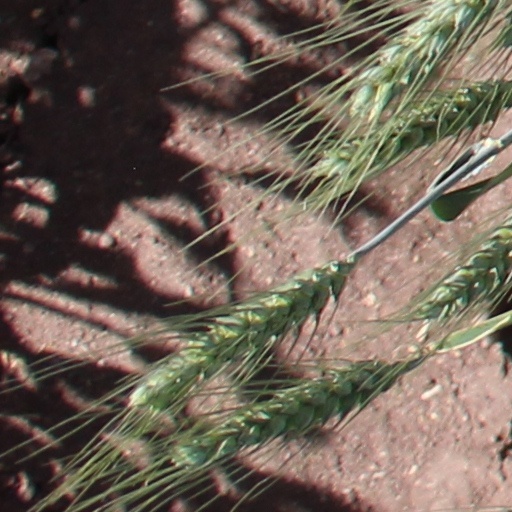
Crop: wheat